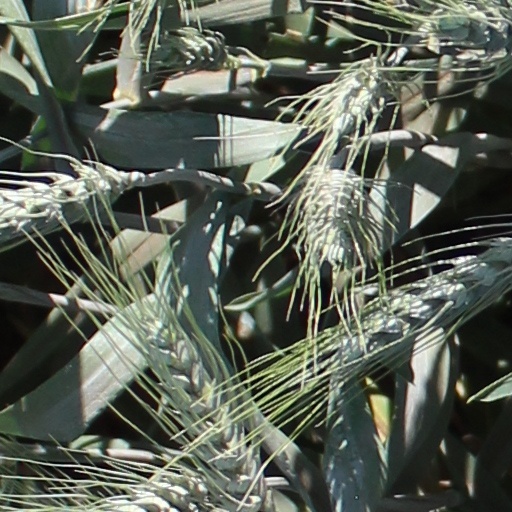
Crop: wheat